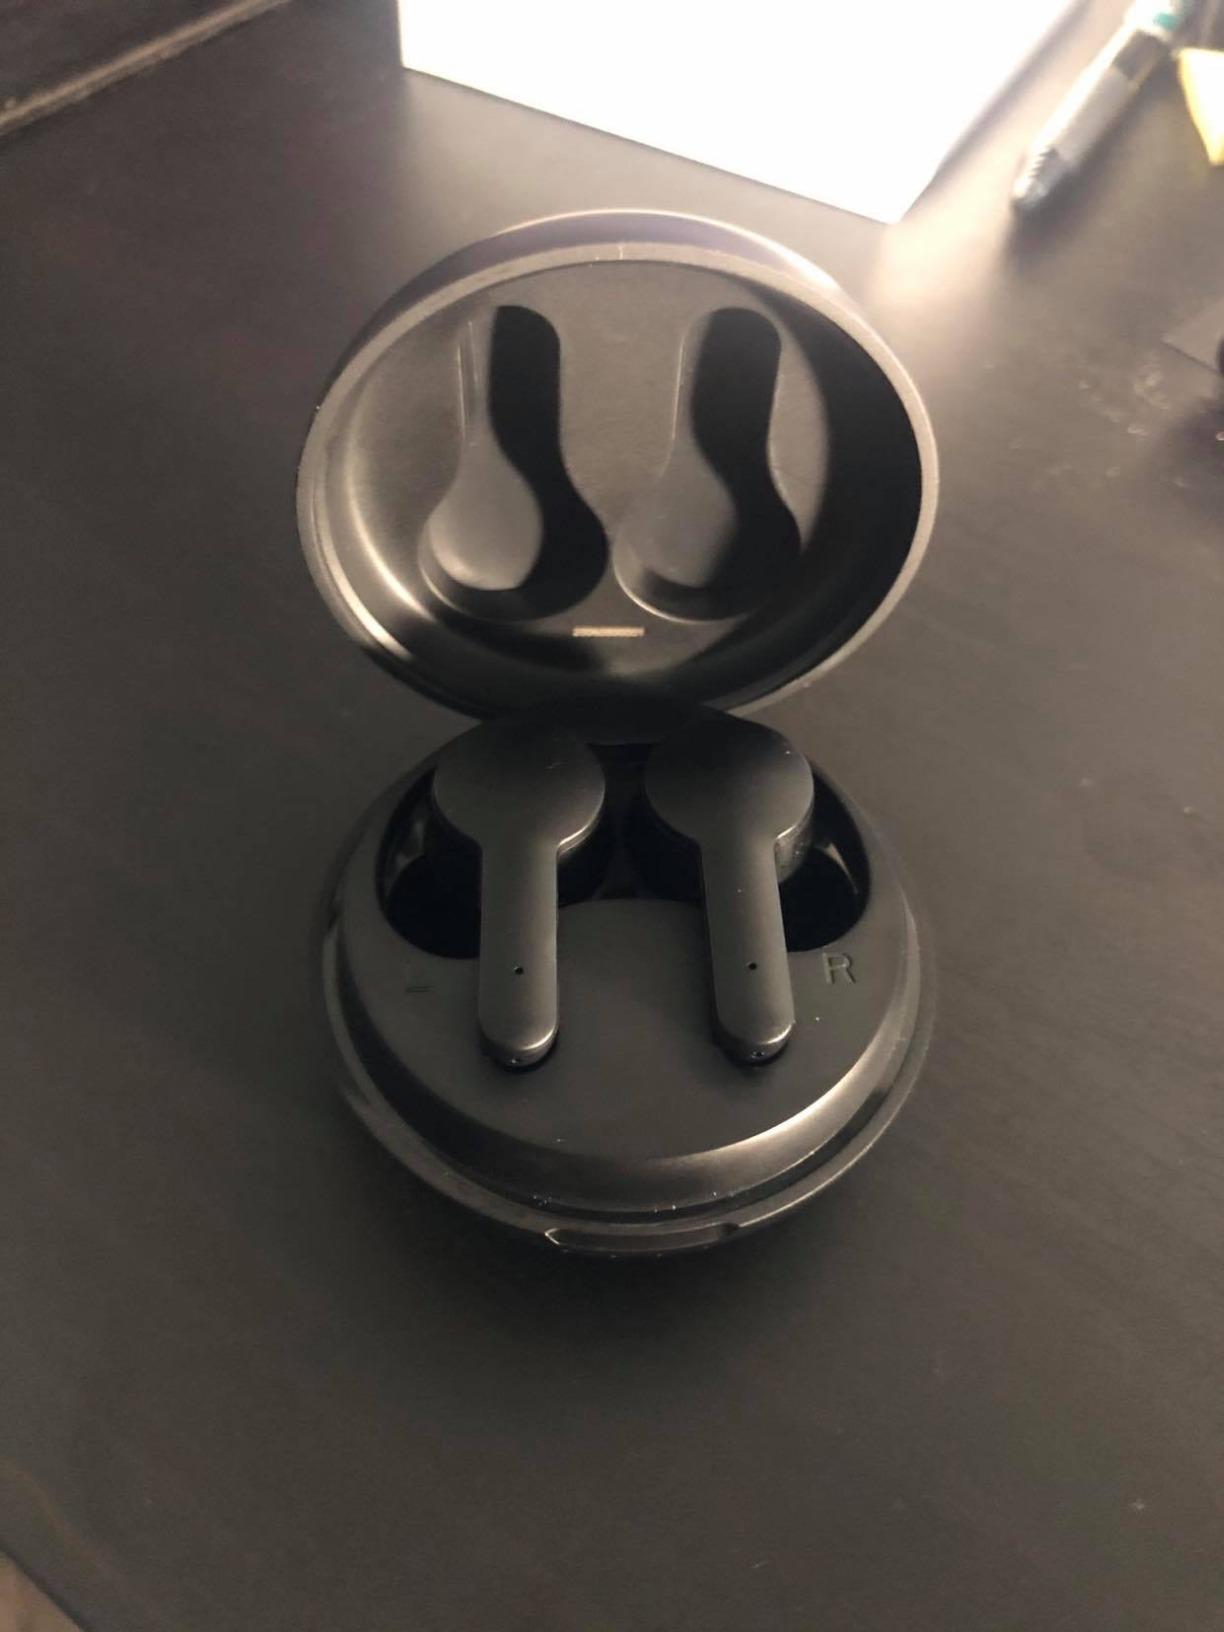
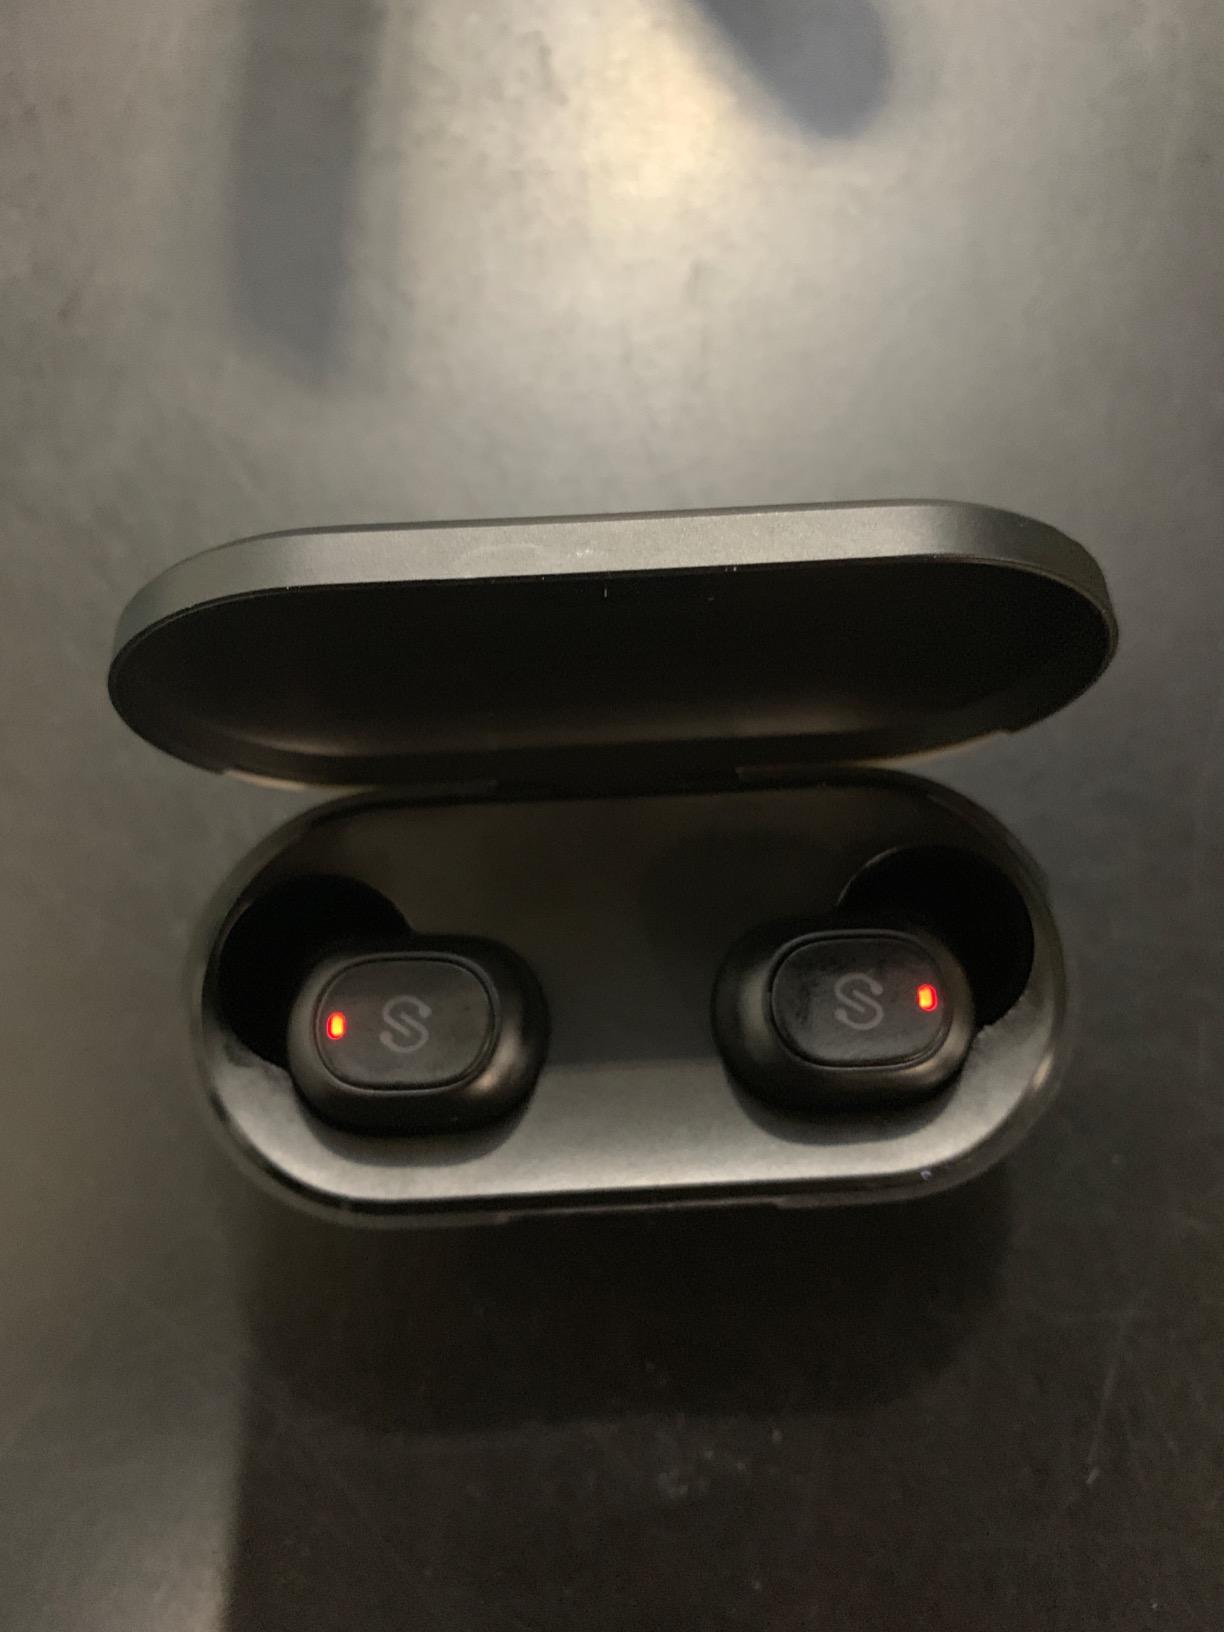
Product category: earbuds
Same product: no